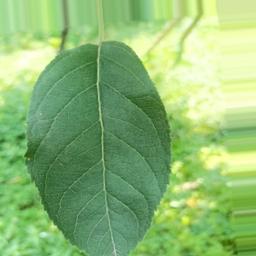
Label: Healthy